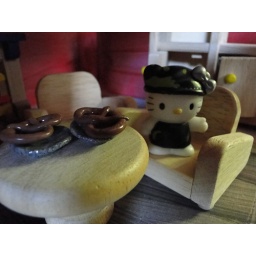
No house is a home without a Hello Kitty in it